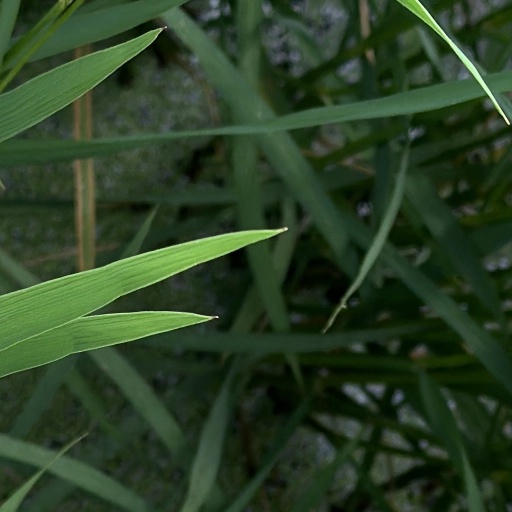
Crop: rice